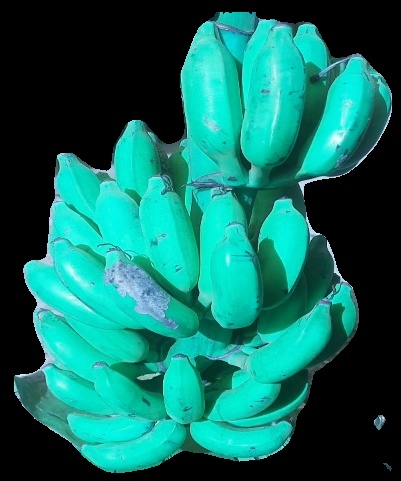
Variety: elakki-bale
Grade: grade3